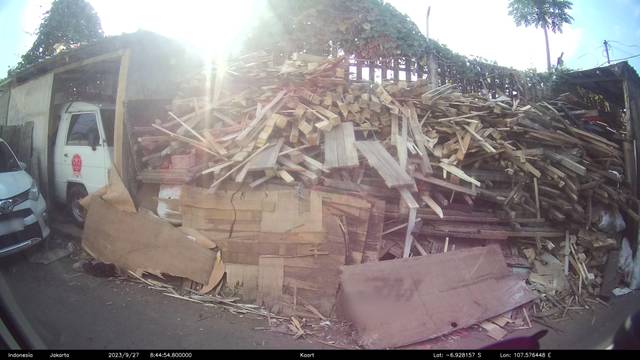
Region: Indonesia
Coordinates: -6.928, 107.576